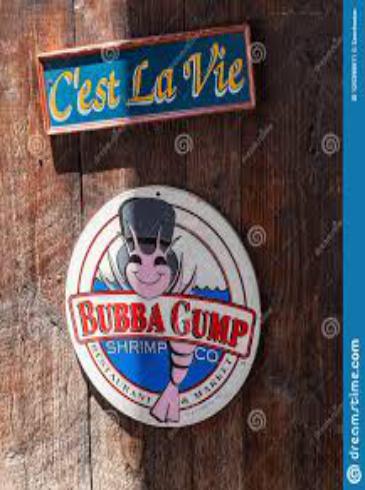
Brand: Bubba Gump Shrimp Company
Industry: Food